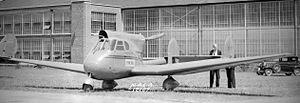
Le Stearman-Hammond Y-1 était un monoplan utilitaire léger américain des années 1930, conçu par la Stearman-Hammond Aircraft Corporation et évalué par la United States Navy et la Royal Air Force.